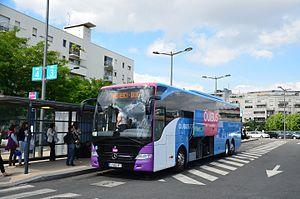
Autocar Ouibus Mercedes Tourismo à la gare routière de Paris Bercy.
Le transport interurbain par autocar concerne les services de lignes régulières ou de transport scolaire sur les trajets entre villes et villages, en utilisant les autoroutes et routes nationales. Le transport interurbain exploite également les gares routières.
Un autocar, aussi appelé car en Europe et autobus voyageur en Amérique du Nord, est un moyen de transport routier pouvant accueillir confortablement plusieurs voyageurs pour de moyennes et longues distances, notamment pour des liaisons interurbaines, les voyages touristiques, et les transports scolaires.
Le transport interurbain par autocar concerne les services de lignes régulières ou de transport scolaire sur les trajets entre villes et villages, en utilisant les autoroutes et routes nationales.
BlaBlaBus, anciennement Ouibus et antérieurement iDBUS, est un réseau de lignes d'autocar à longue distance, en France et en Europe. En France, il dessert environ 40 villes, mais également les aéroports de Paris-Charles-de-Gaulle, Paris-Orly, Lyon-Saint-Exupéry et Nice-Côte d'Azur.
La France a un réseau dense et maillé de 146 km de route et 6,2 km de voies ferrées pour 100 km² ; les réseaux de transport sont pour la plupart structurés « en toile d’araignée » avec Paris pour cœur. La totalité des rues, routes et parkings en France occupe une surface de 17 000 km².